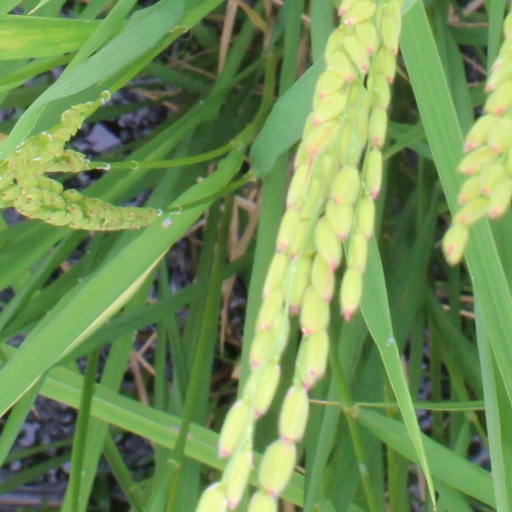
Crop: rice